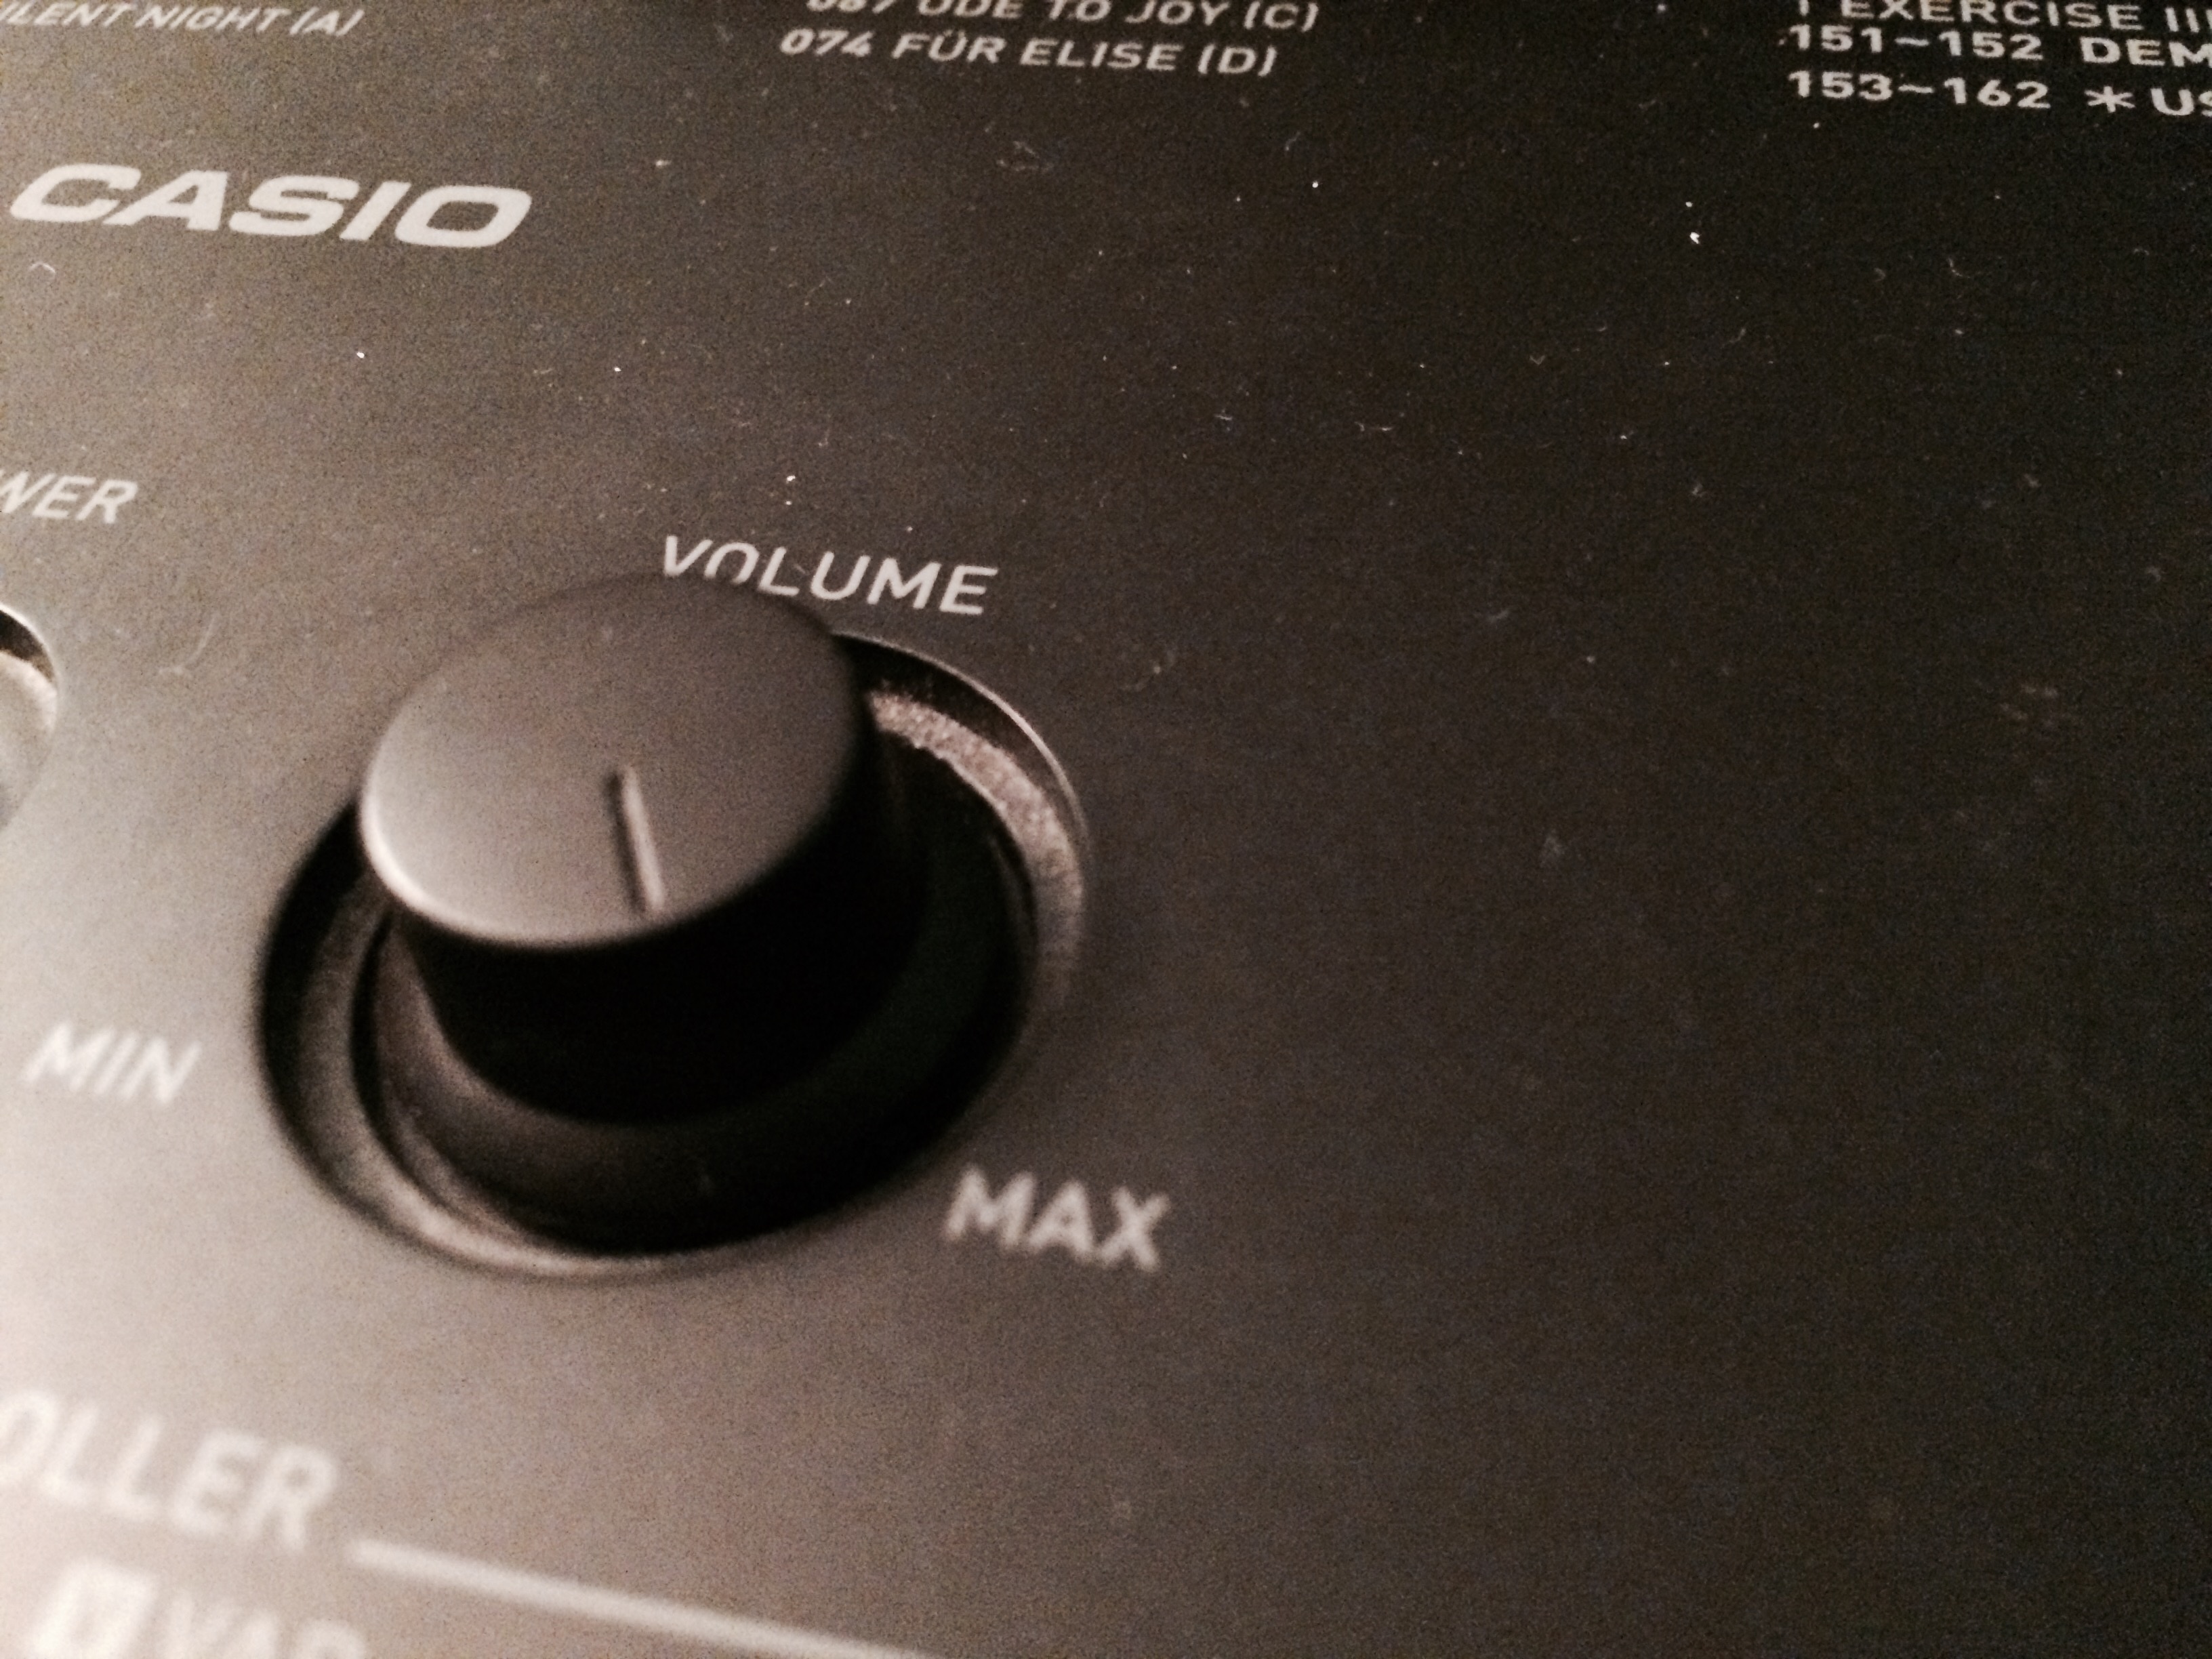
black, brand, eye, organ, screenshot